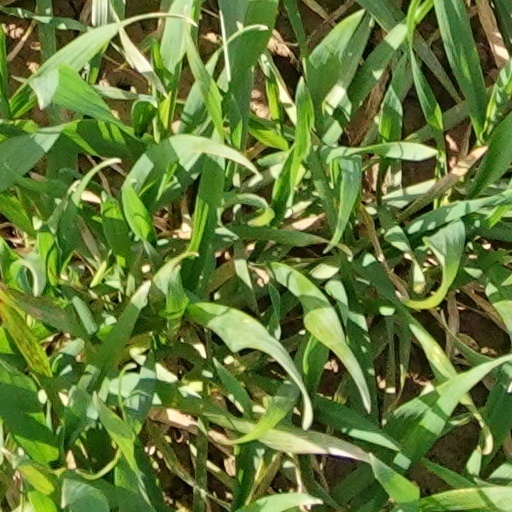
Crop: wheat